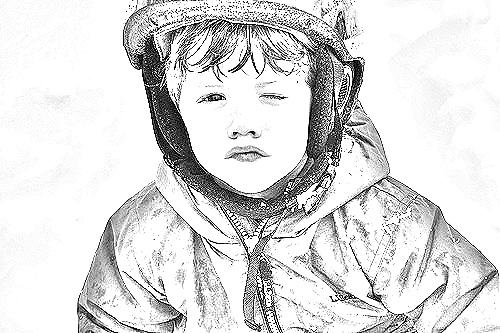
Portrait style: Sketch Portrait